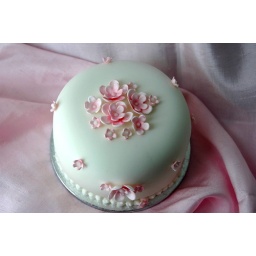
This is a 4 inch lemon cake covered in white fondant. The little blossoms are pink gumpaste.